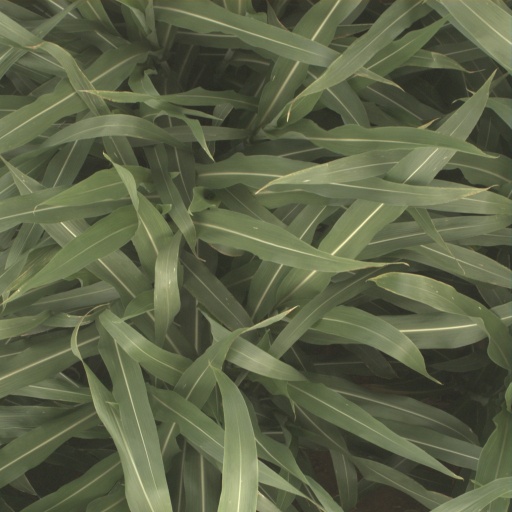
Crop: sorghum